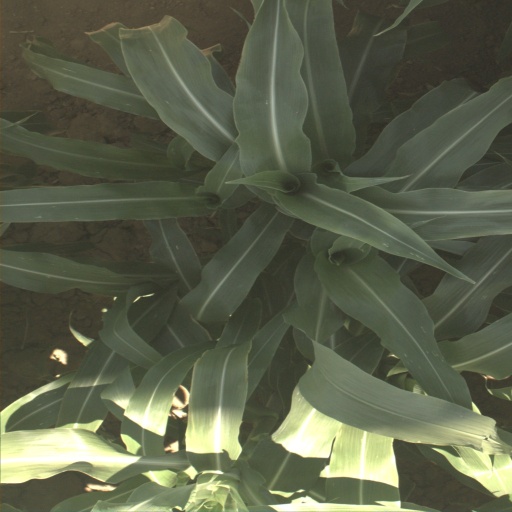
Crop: sorghum